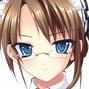
Portrait style: Anime Portrait